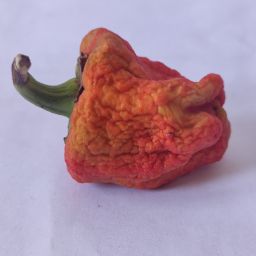
Crop: Bell Pepper
Quality: Dried